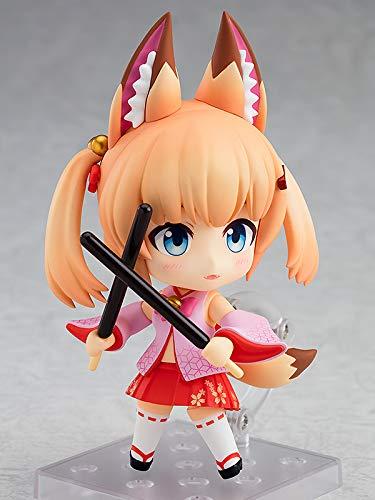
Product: Good Smile Kemomimi Oukoku Kokue Housou: Noja Loli Ojisan Nendoroid Action Figure, Multicolor
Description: Have fun creating various scenes from noja loli ojisan's videos.
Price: $56.34
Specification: ProductDimensions:3.9x1.5x1.5inches|ItemWeight:8.8ounces|ShippingWeight:8.8ounces(Viewshippingratesandpolicies)|ASIN:B07J9LDF48|Itemmodelnumber:-|Manufacturerrecommendedage:15yearsandup